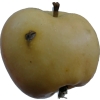
Label: apple